Maria Mukhortova

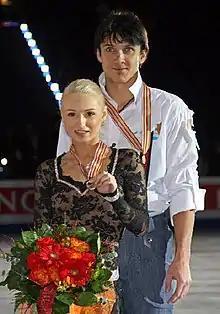
Mukhortova and Trankov at the 2009 Europeans.

Maria Vladimirovna Mukhortova (born 20 November 1985) is a Russian pair skater. With former partner Maxim Trankov, she is the 2008 European silver medalist, a five-time Grand Prix medalist (including one gold medal at Trophée Eric Bompard), 2005 World Junior champion, 2004 Junior Grand Prix Final champion, and 2007 Russian national champion. In her early career, she competed with Egor Golovkin and Pavel Lebedev. She also competed one season with Jérôme Blanchard.